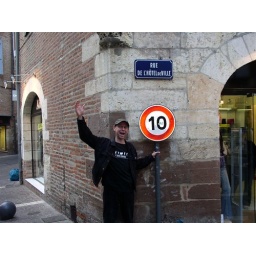
Remi (of Miriodor) marvels over street sign in Albi